TMEM101

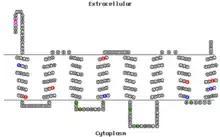
Schematic illustration of transmembrane domains and predicted post-translational modification sites

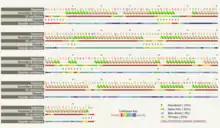
Predicted secondary structure (Phyre2)

The Ali2D, I-TASSER, and Phyre2 models all predict that the secondary structure of TMEM101 is predominately composed of alpha helices. The Phyre2 prediction is presented in the figure to the right.